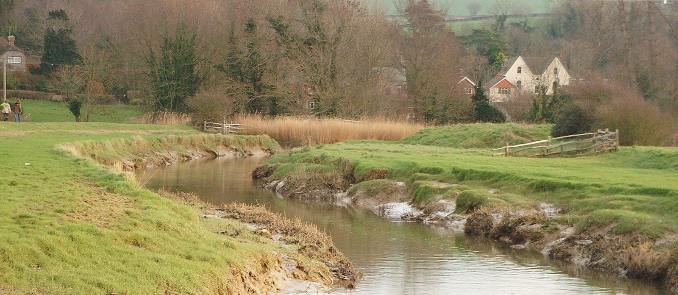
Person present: No